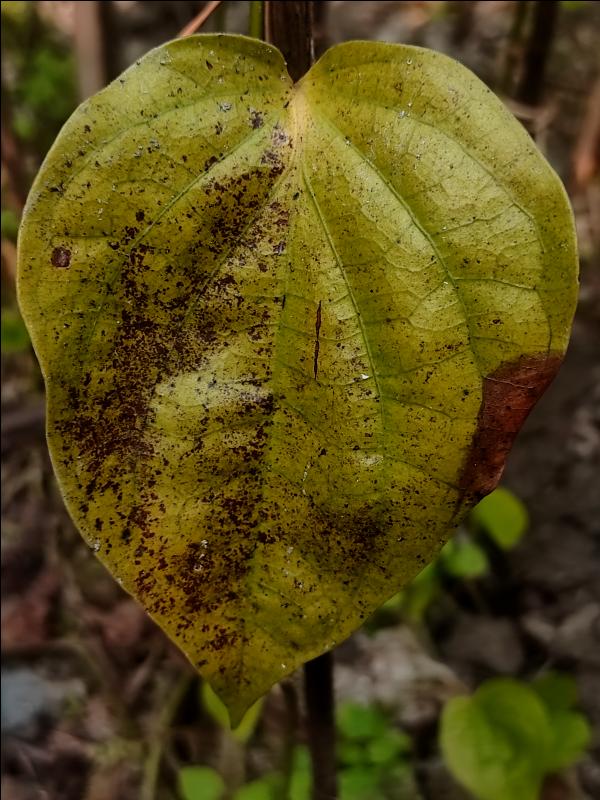
Label: Fungal_Brown_Spot_Disease